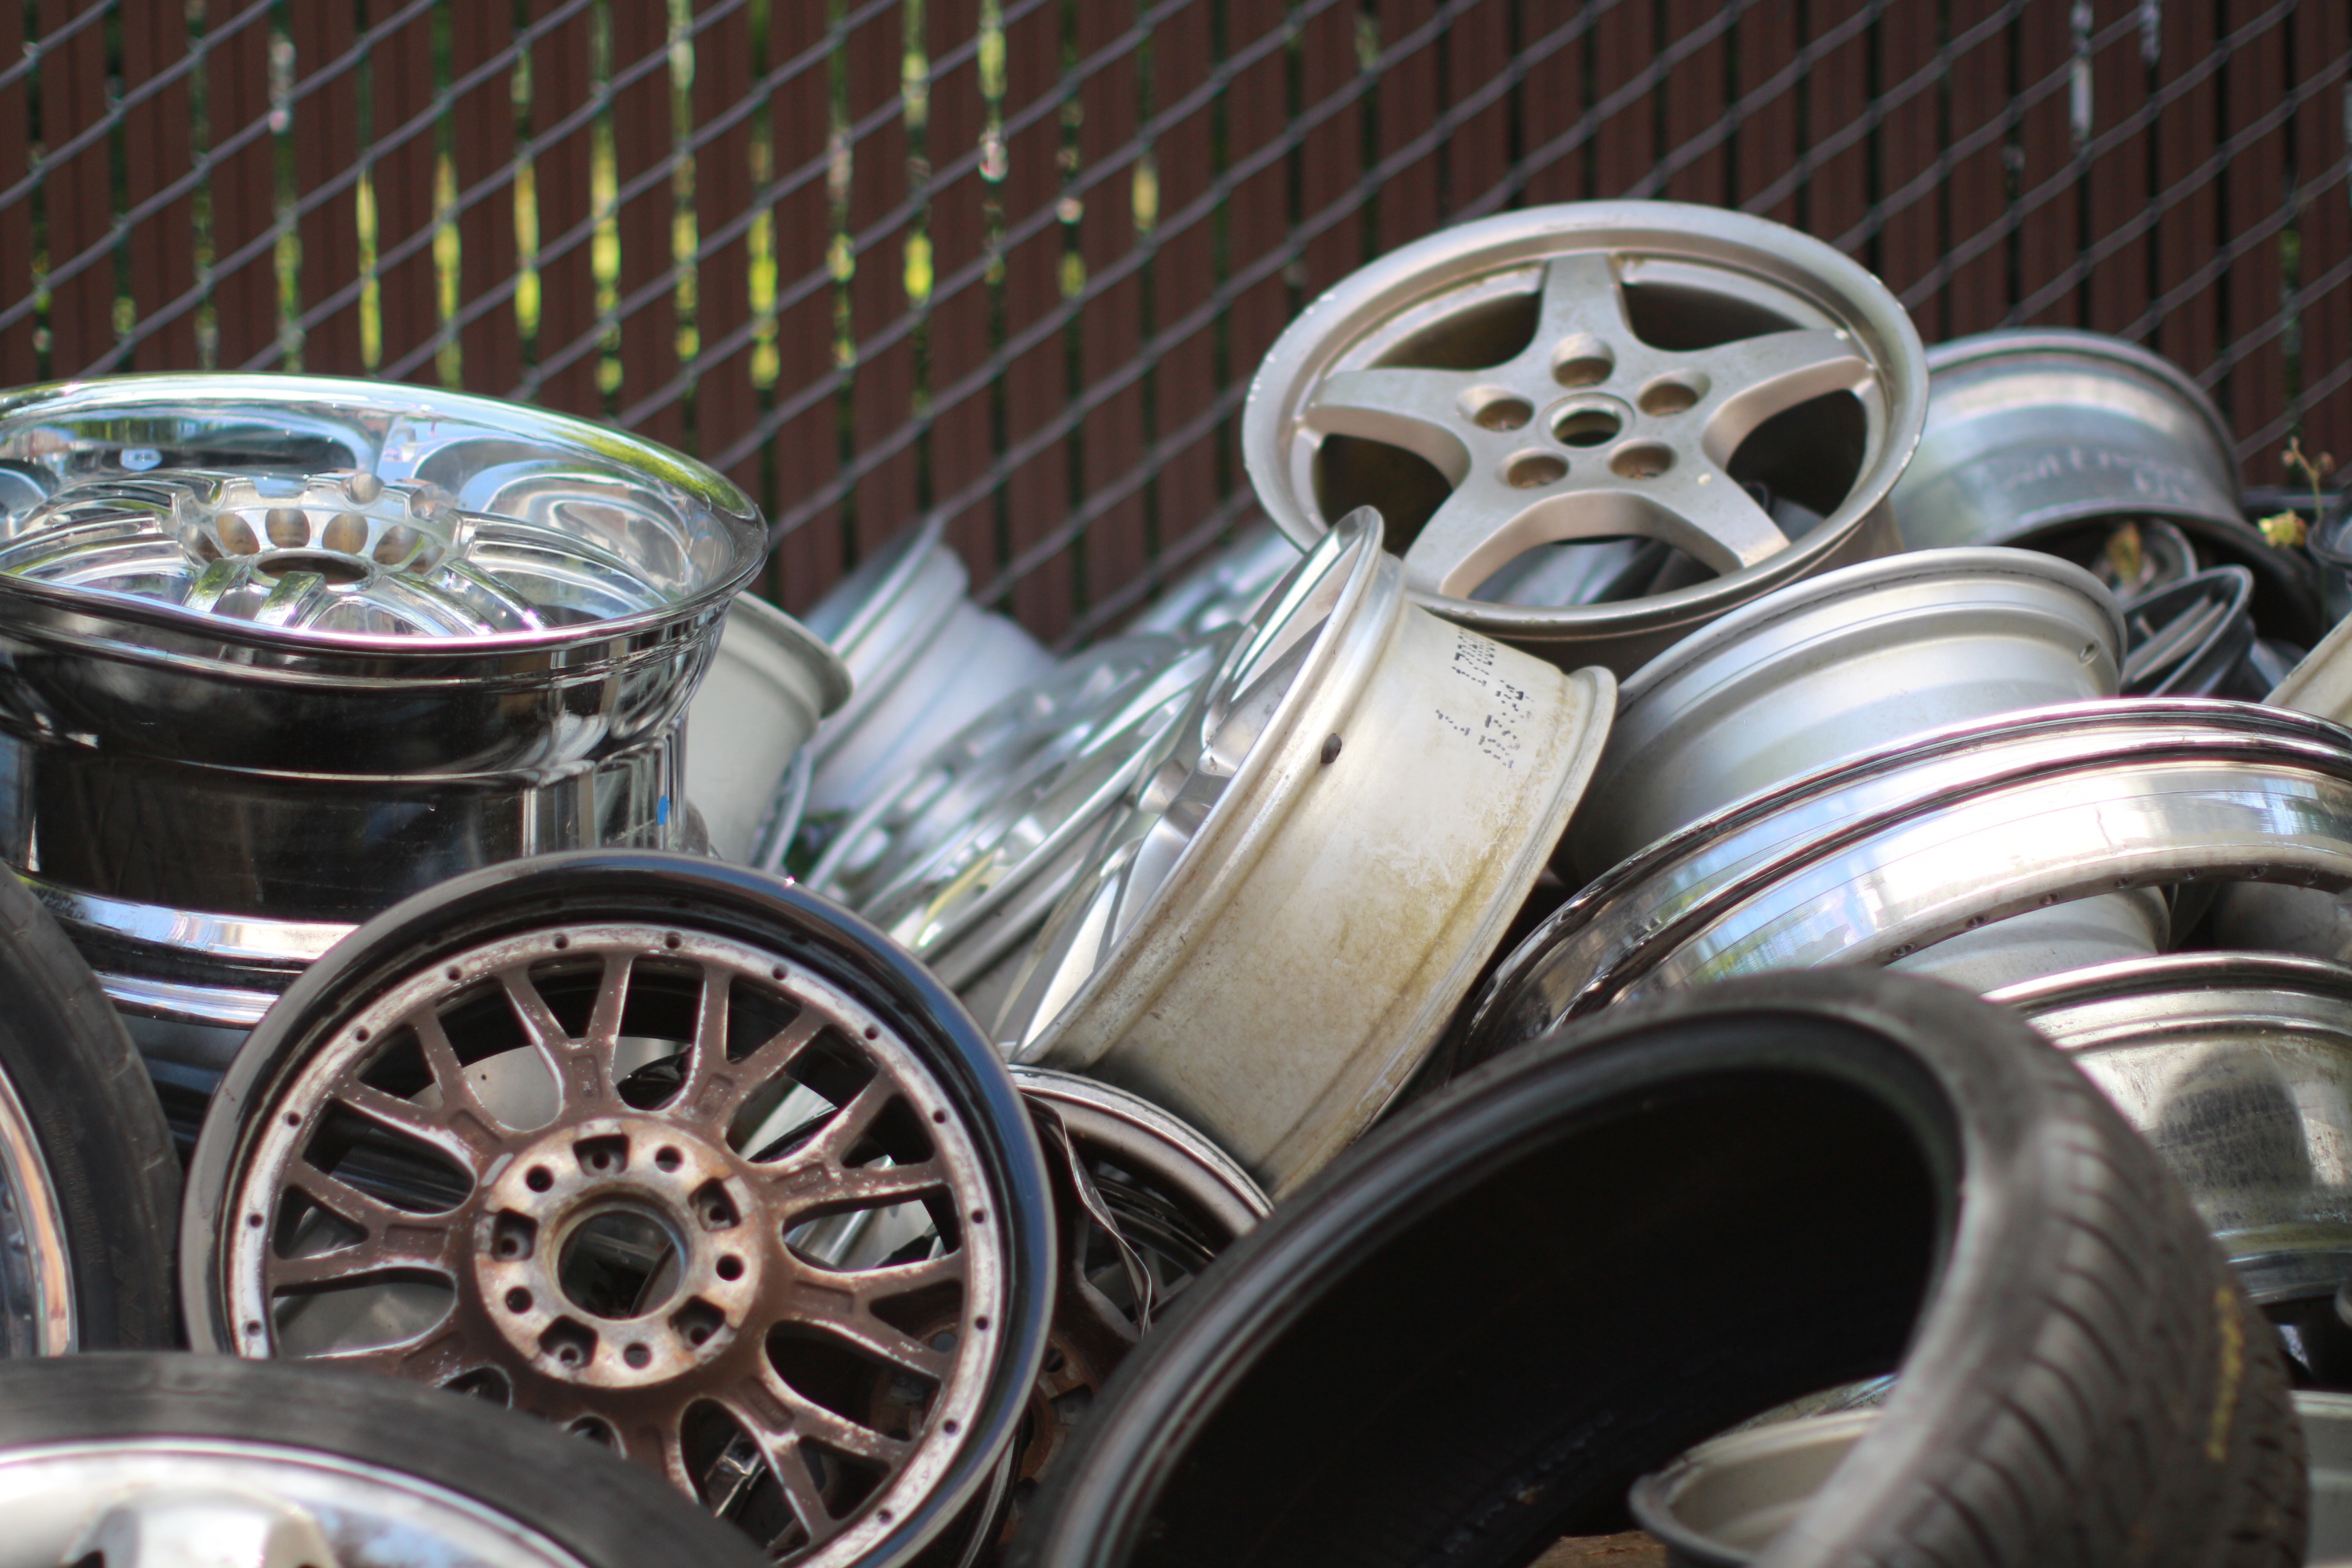
car, wheel, vehicle, spoke, tire, engine, rim, auto part, automotive tire, aircraft engine, automotive engine part